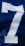
Number: 7